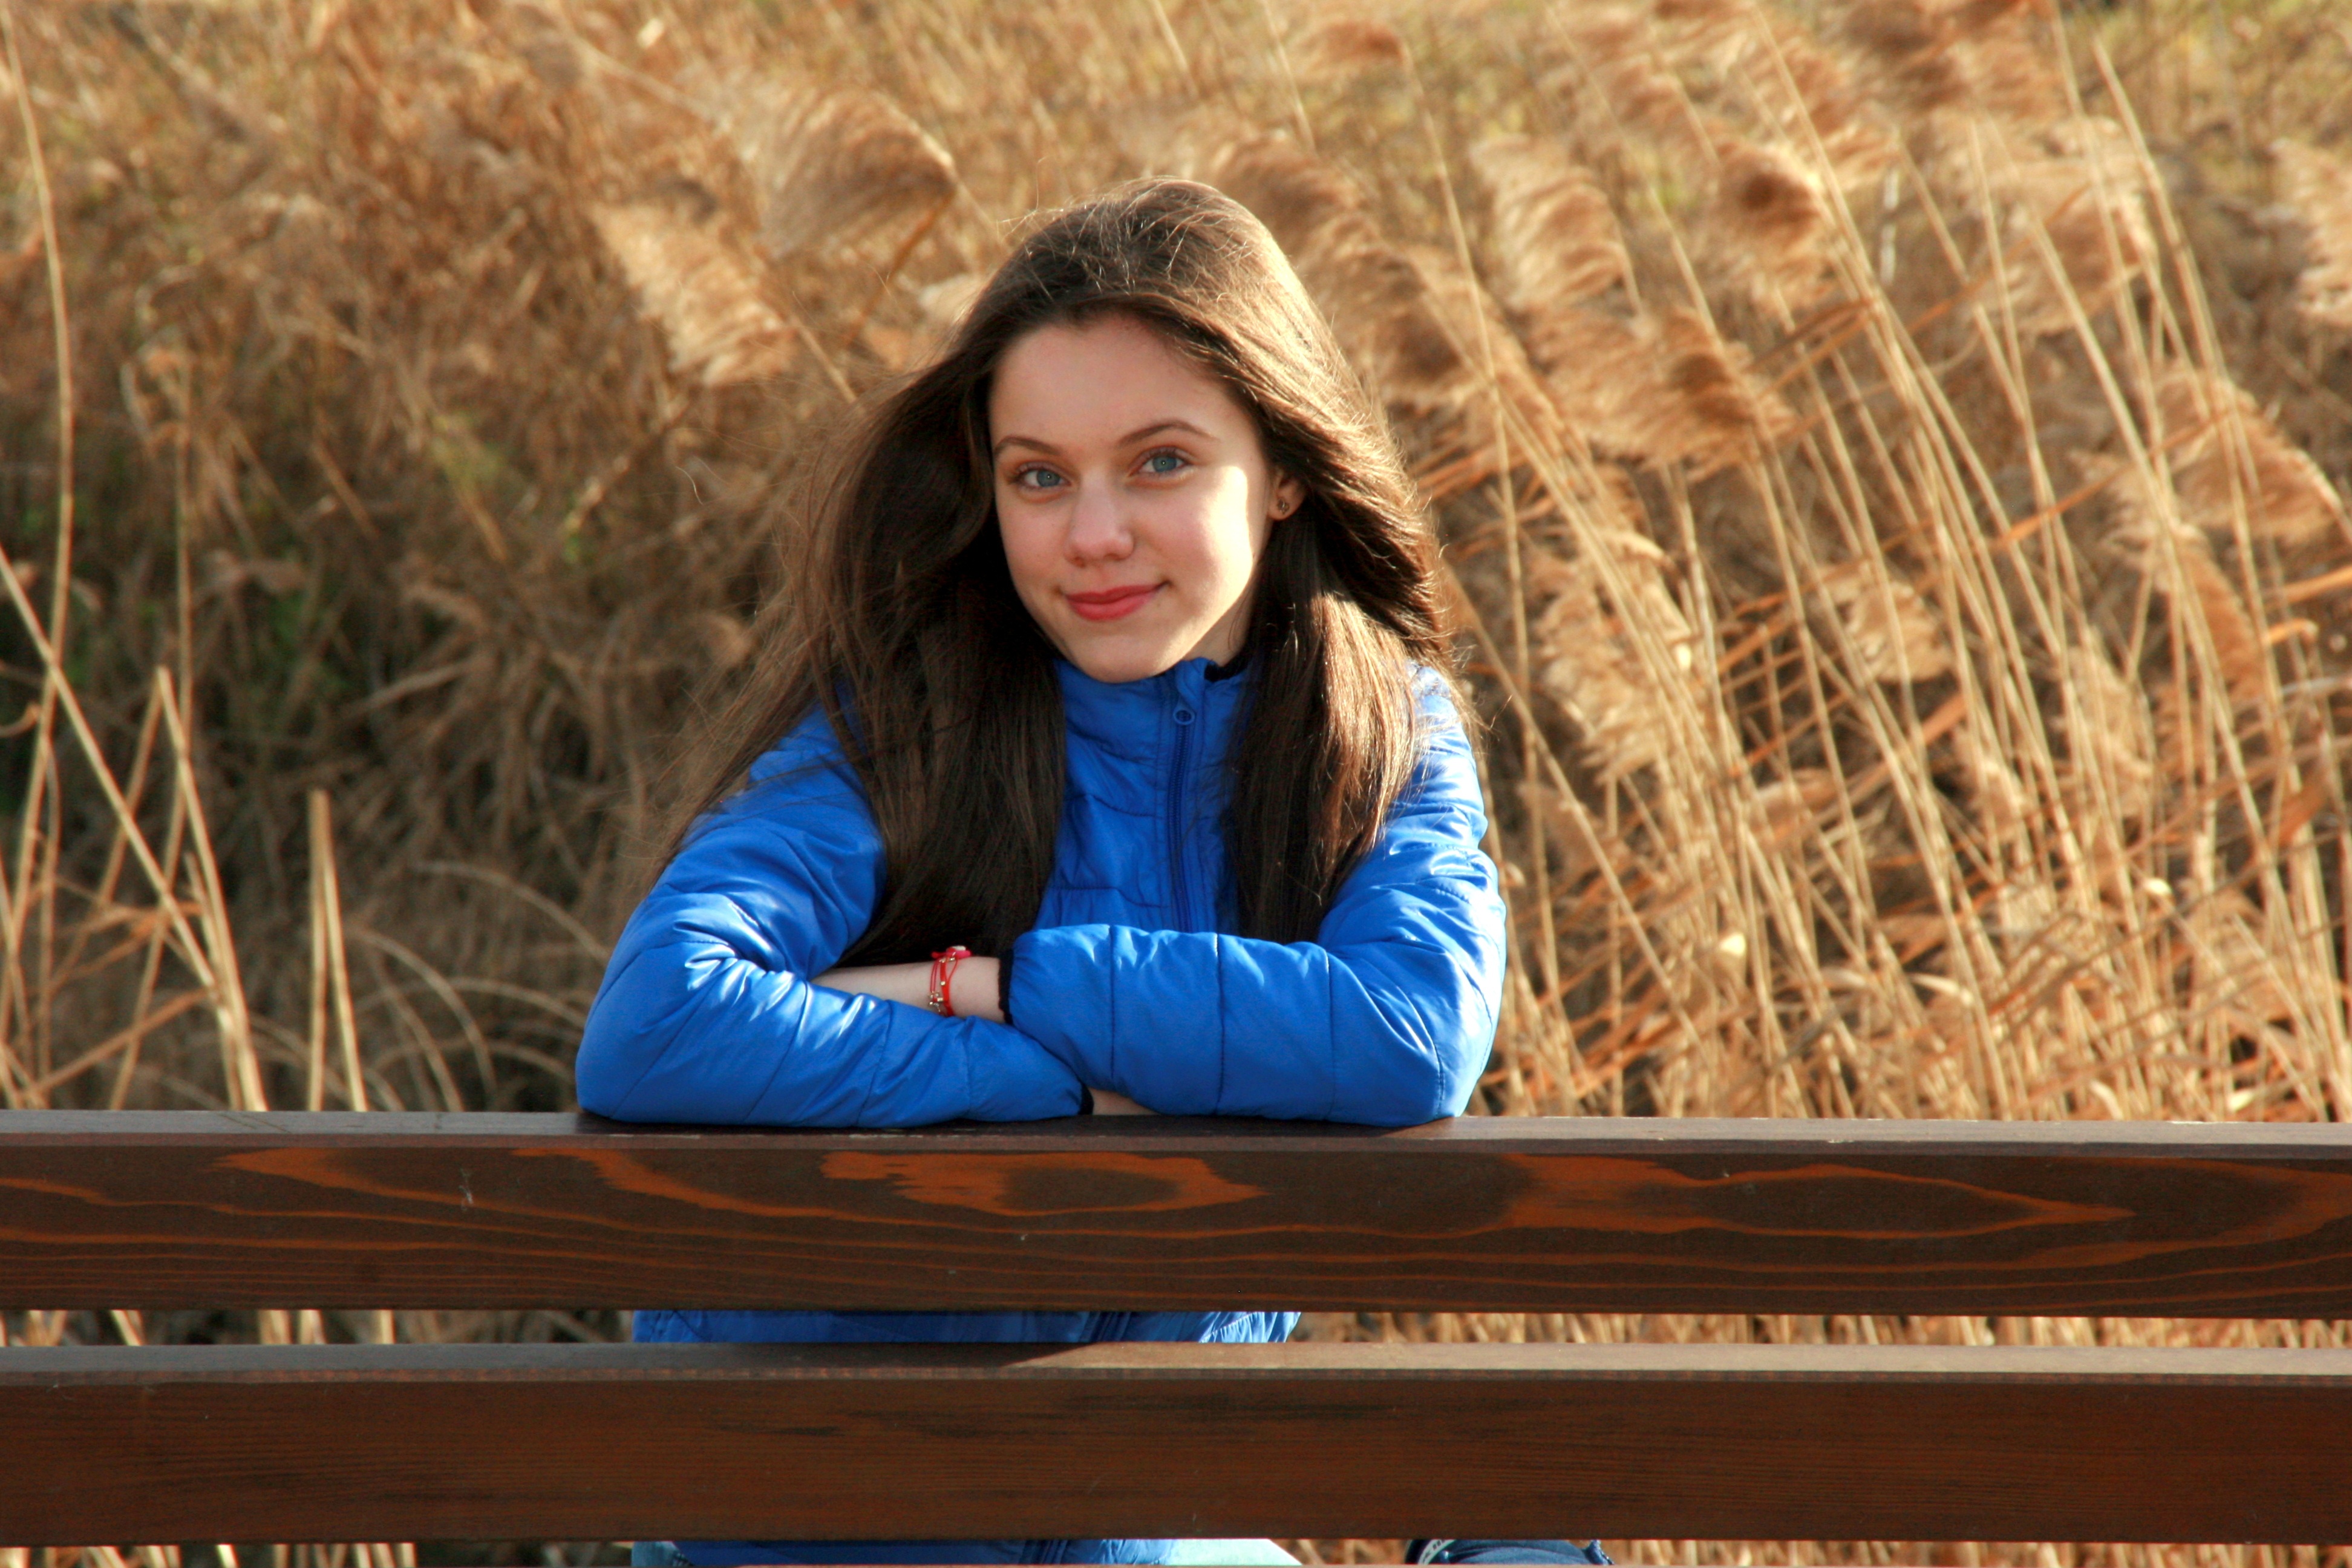
person, girl, portrait, sitting, blue, season, bank, beauty, blue eyes, photo shoot, portrait photography, grass family